Hamamatsu

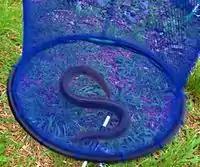
Eel, for which Hamamatsu is famous

Hamamatsu has a significant non-Japanese population. The population of Nikkei foreigners, especially Brazilians, increased after a 1990 change in Japanese immigration law allowed them to work in Japan. At one point, Hamamatsu had the largest Brazilian Nikkei population of any Japanese city. Many foreigners work in the manufacturing sector, taking temporary jobs in Honda, Suzuki, and Yamaha plants. the number of non-Japanese in Hamamatsu was 33,332. Portuguese signage can be seen throughout the city, and many businesses catering to Brazilians display Brazilian flags. The city also hosts a Brazilian school. However, Natsuko Fukue of "The Japan Times" wrote in 2010 that many foreign children have difficulty integrating to society in Hamamatsu because "Japanese and foreign communities live largely separate from one another."